Gertrude Atherton

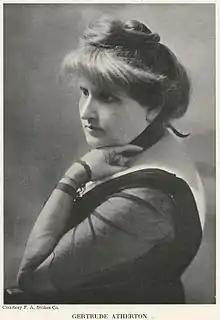
Atherton early in her career

Atherton's first publication was "The Randolphs of Redwood: A Romance", serialized in "The Argonaut" in March 1882 under the pseudonym Asmodeus. When she revealed to her family that she was the author, she was ostracized. In 1888, she left for New York, leaving Muriel with her grandmother. She traveled to London, and eventually returned to California. Atherton's first novel, "What Dreams May Come", was published in 1888 under the pseudonym Frank Lin.